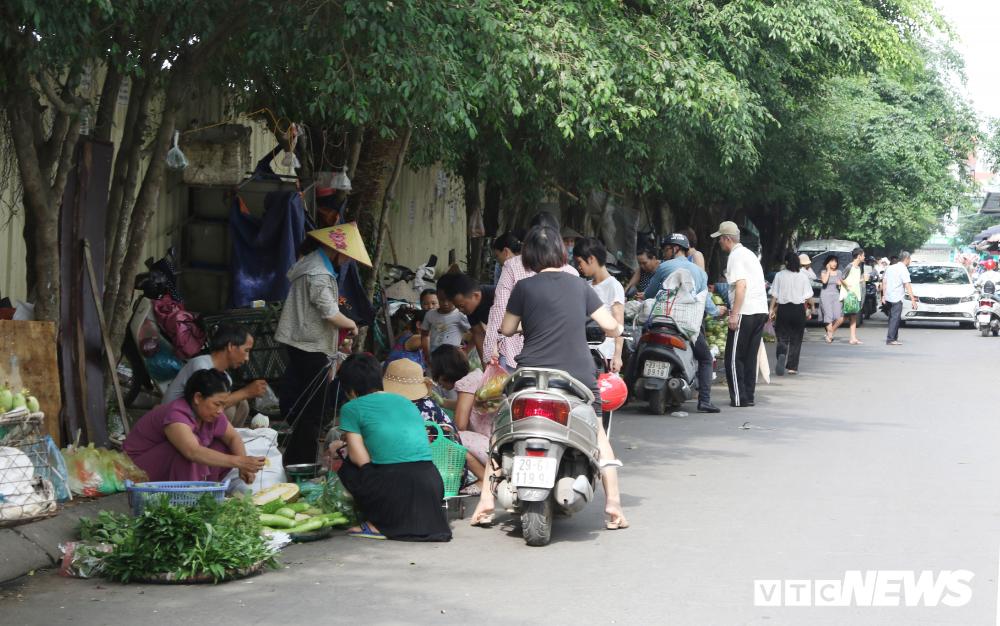
người phụ nữ mặc áo khoác màu xám đang đội một chiếc nón lá